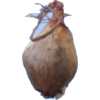
Label: onion